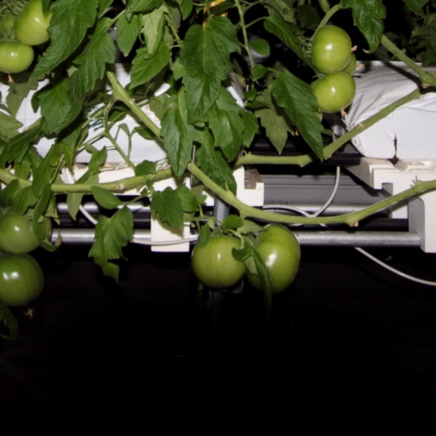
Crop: tomato